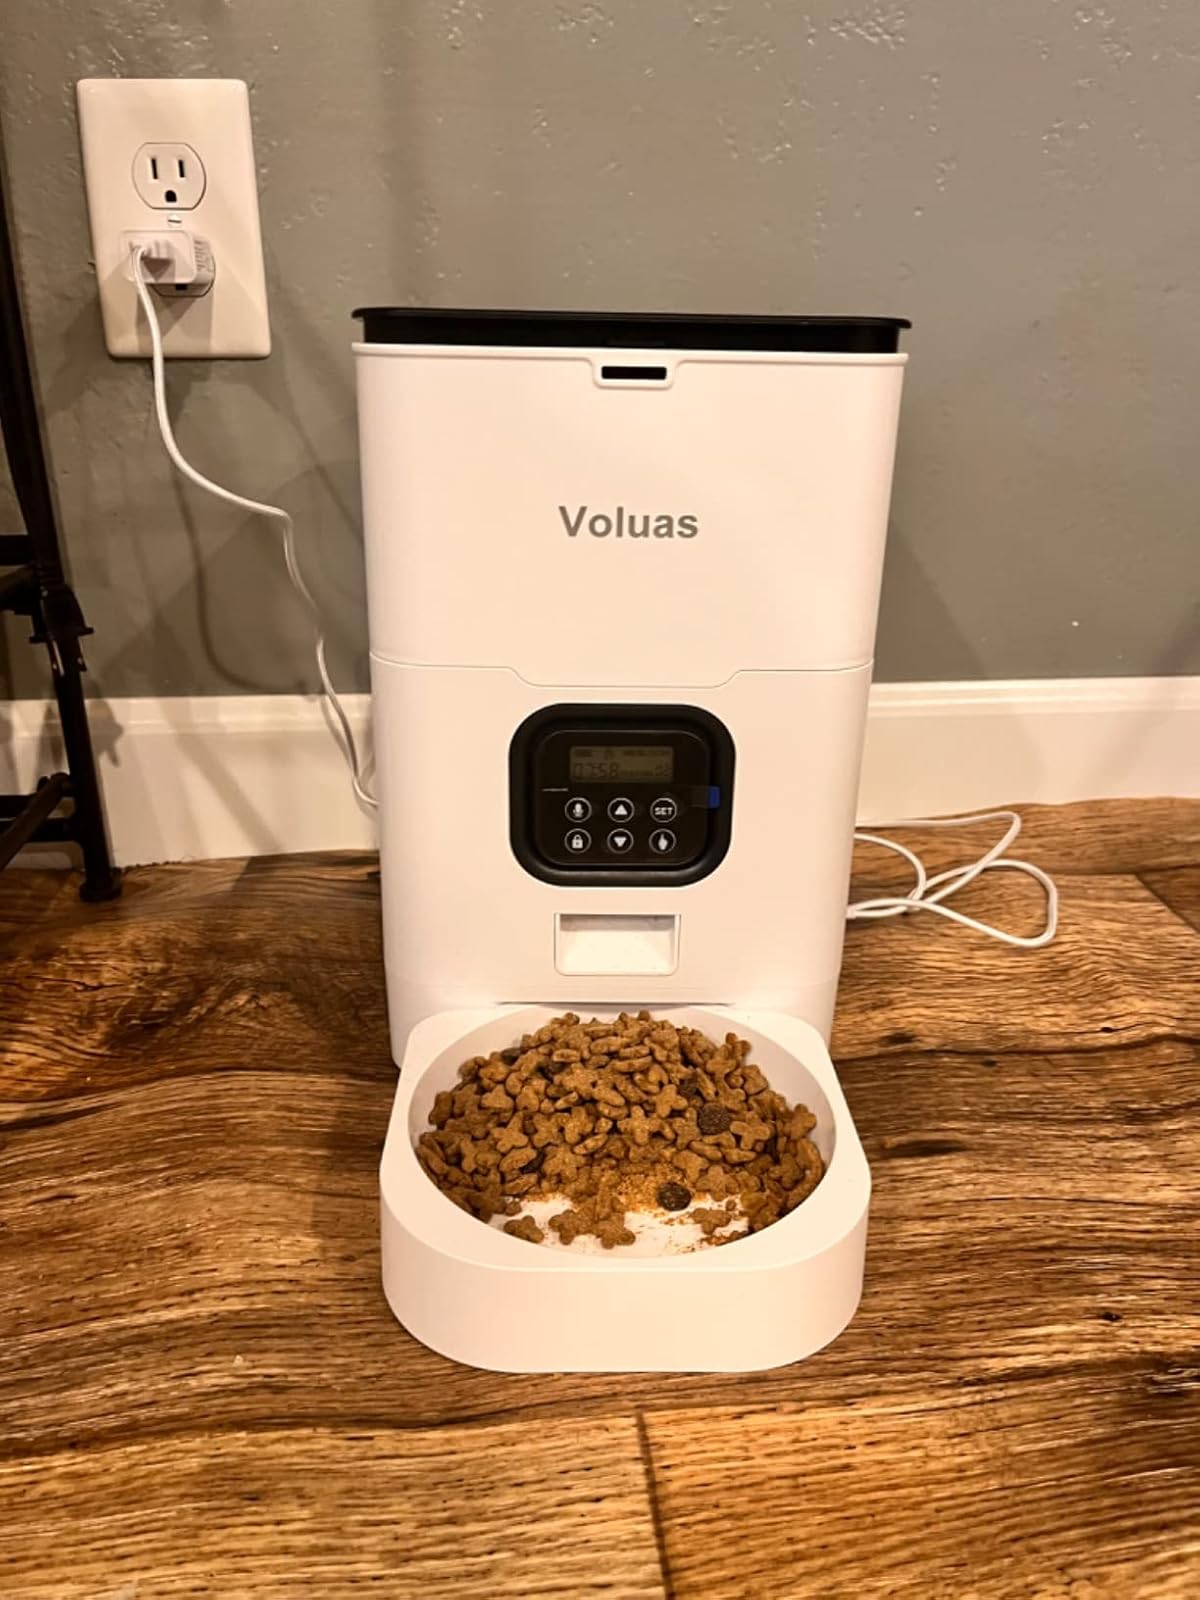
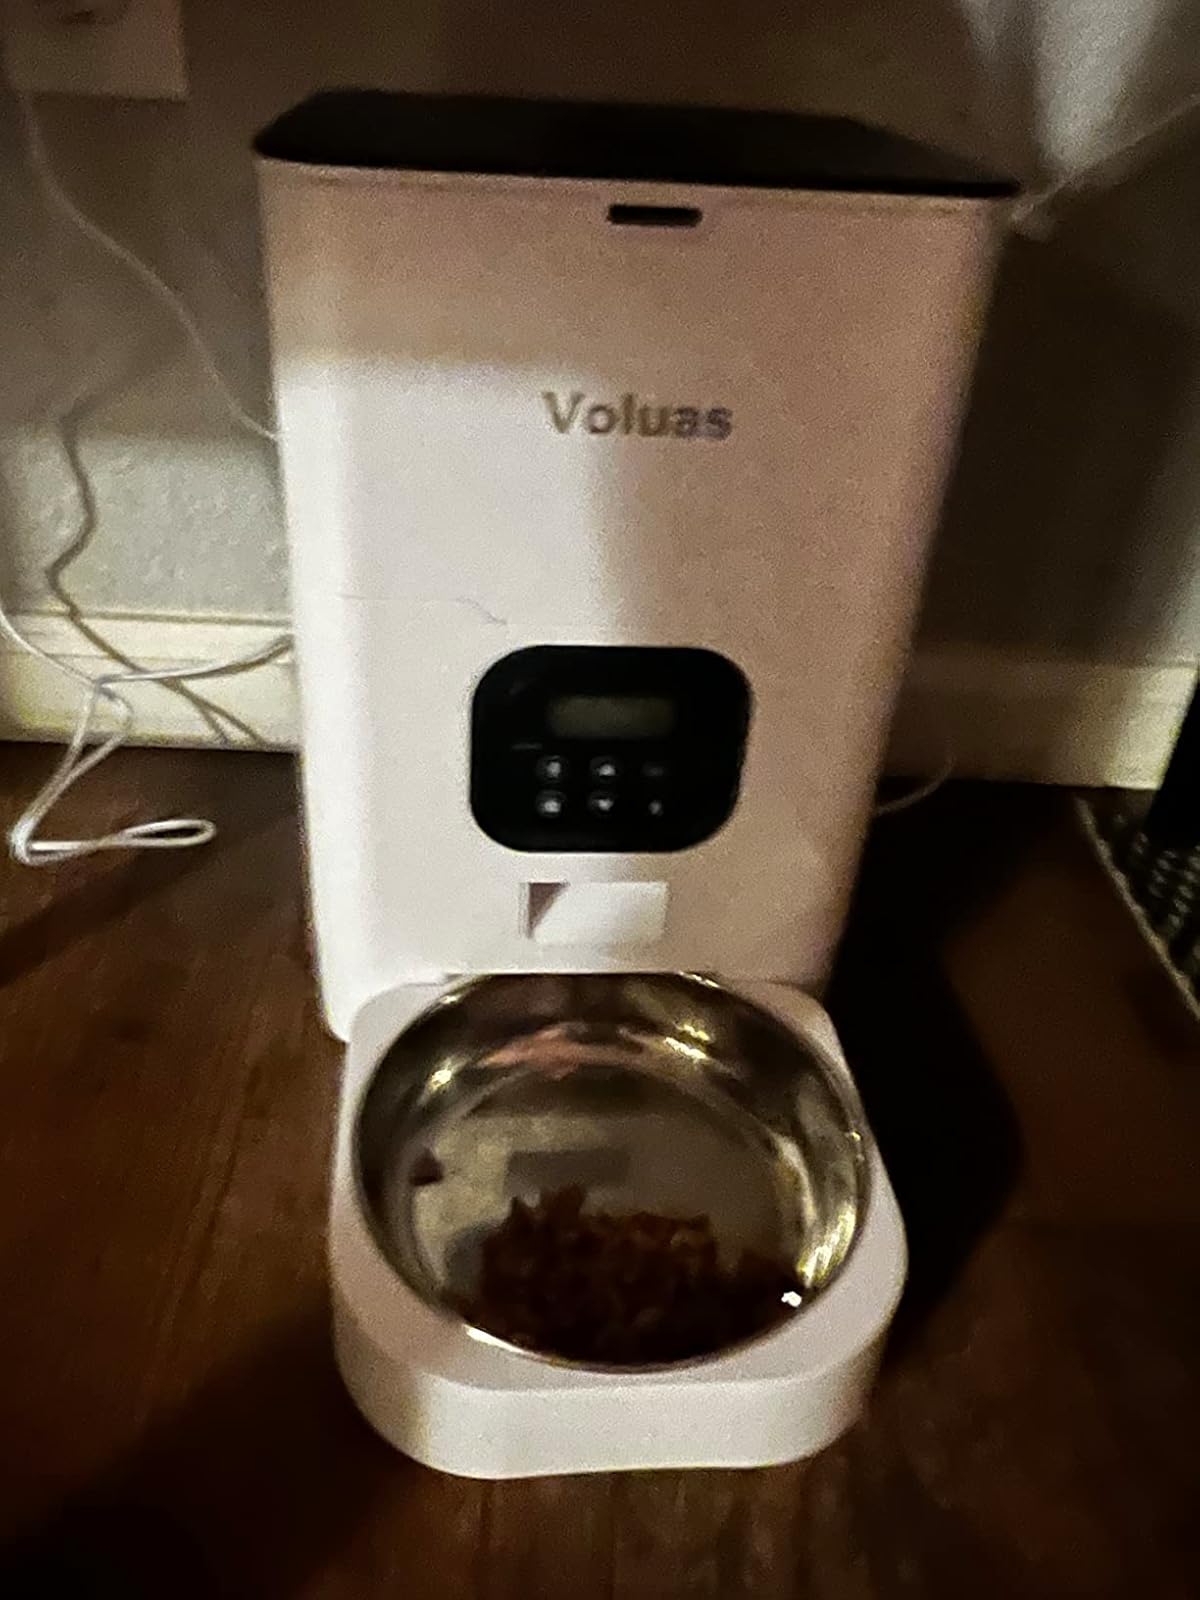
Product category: items_feeder
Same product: yes